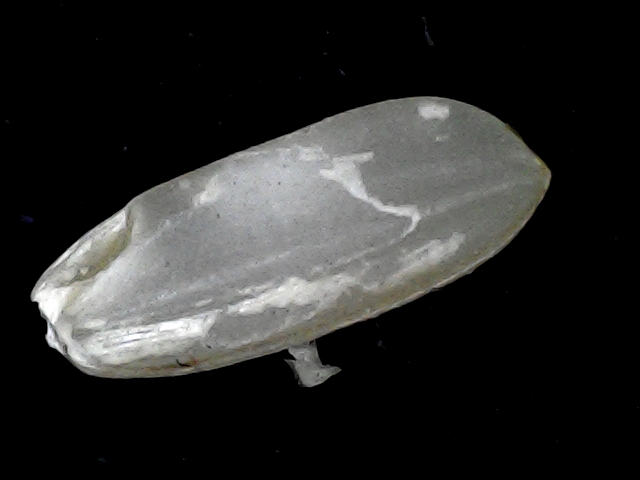
Rice variety: BD91